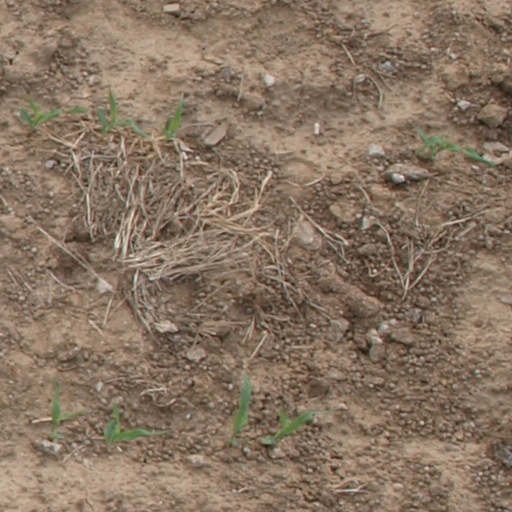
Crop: maize; corn